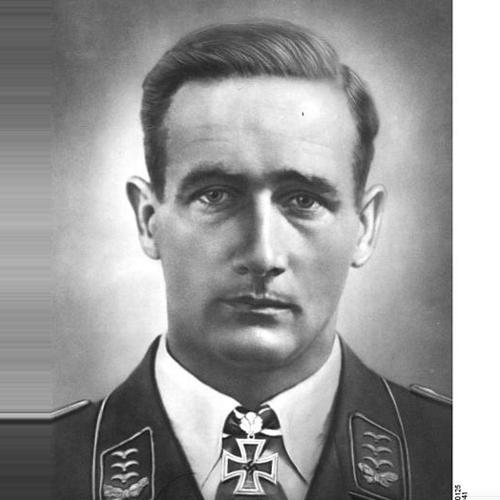
Age: 28